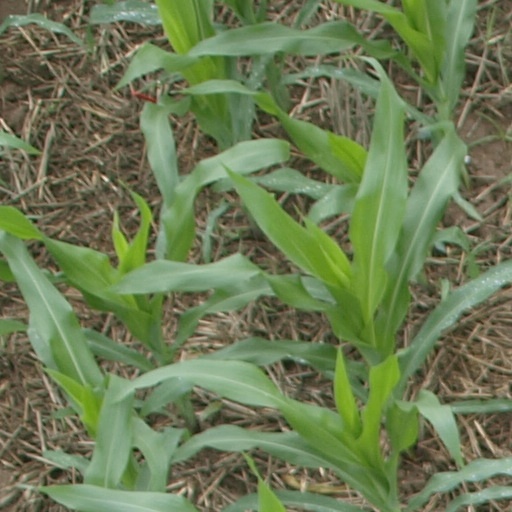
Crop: maize; corn